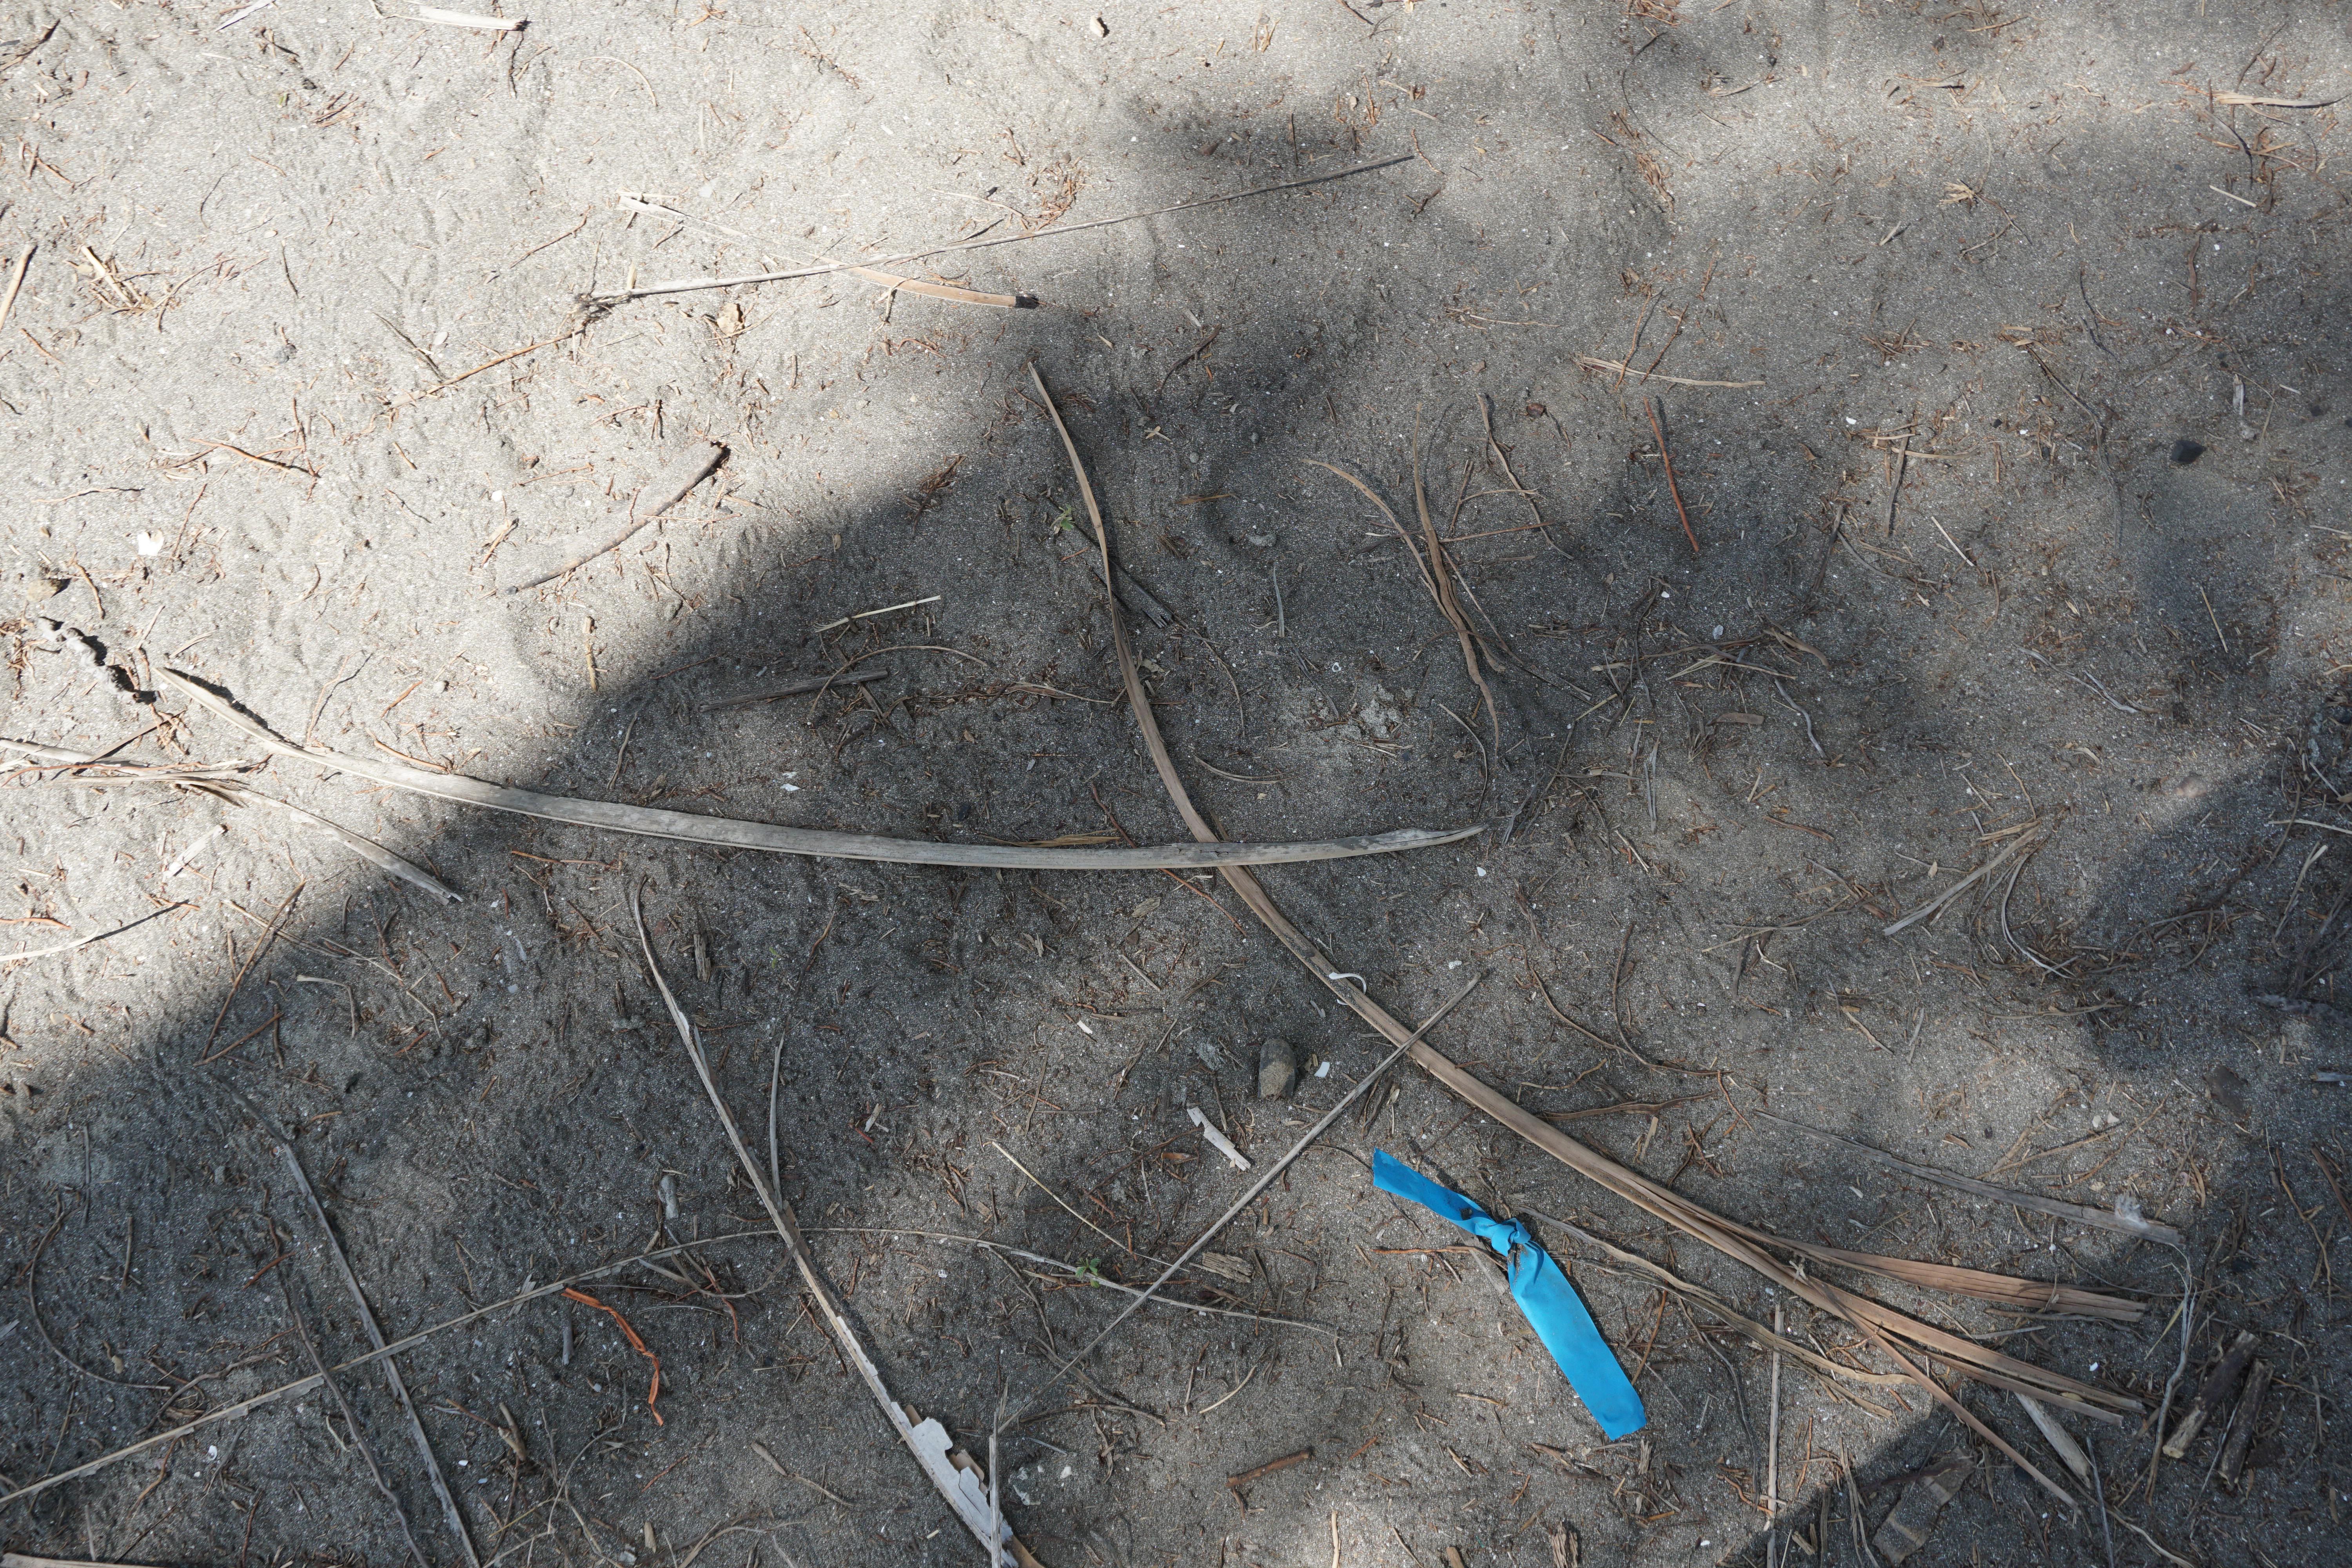
Object: Other plastic (Other plastic)

Object: Corrugated carton (Carton)